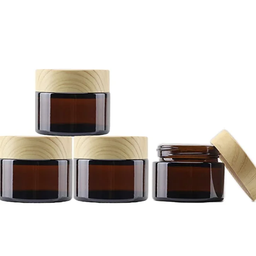
Label: glass